2014 Super GT Series

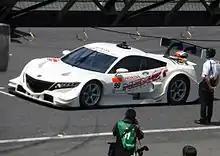
The Honda NSX-GT at its first public presentation at the 2013 42nd International Pokka Sapporo 1000km.

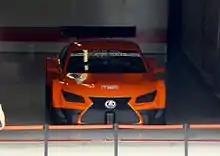
The Lexus LF-CC at its first public presentation at the 2013 42nd International Pokka Sapporo 1000km.

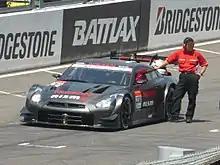
The Nissan GT-R at its first public presentation at the 2013 42nd International Pokka Sapporo 1000km.

It was announced on October 16, 2012 that the Super GT championship and the Deutsche Tourenwagen Masters will unify technical regulations for the 2014 season. The previous GT500 engines of 3.4L V8 in capacity were replaced with 2.0L Turbocharged Inline-four engines. With the new rule changes, all 3 manufacturers ran the 2014 season with new cars, the Honda HSV-010 GT and the Lexus SC430 being replaced by the new mid-engined Honda NSX-GT and the Lexus RC F respectively while Nissan continued to use the GT-R for 2014, but with a new car built for the new regulations. All 3 cars were unveiled at the 2013 42nd International Pokka Sapporo 1000km.